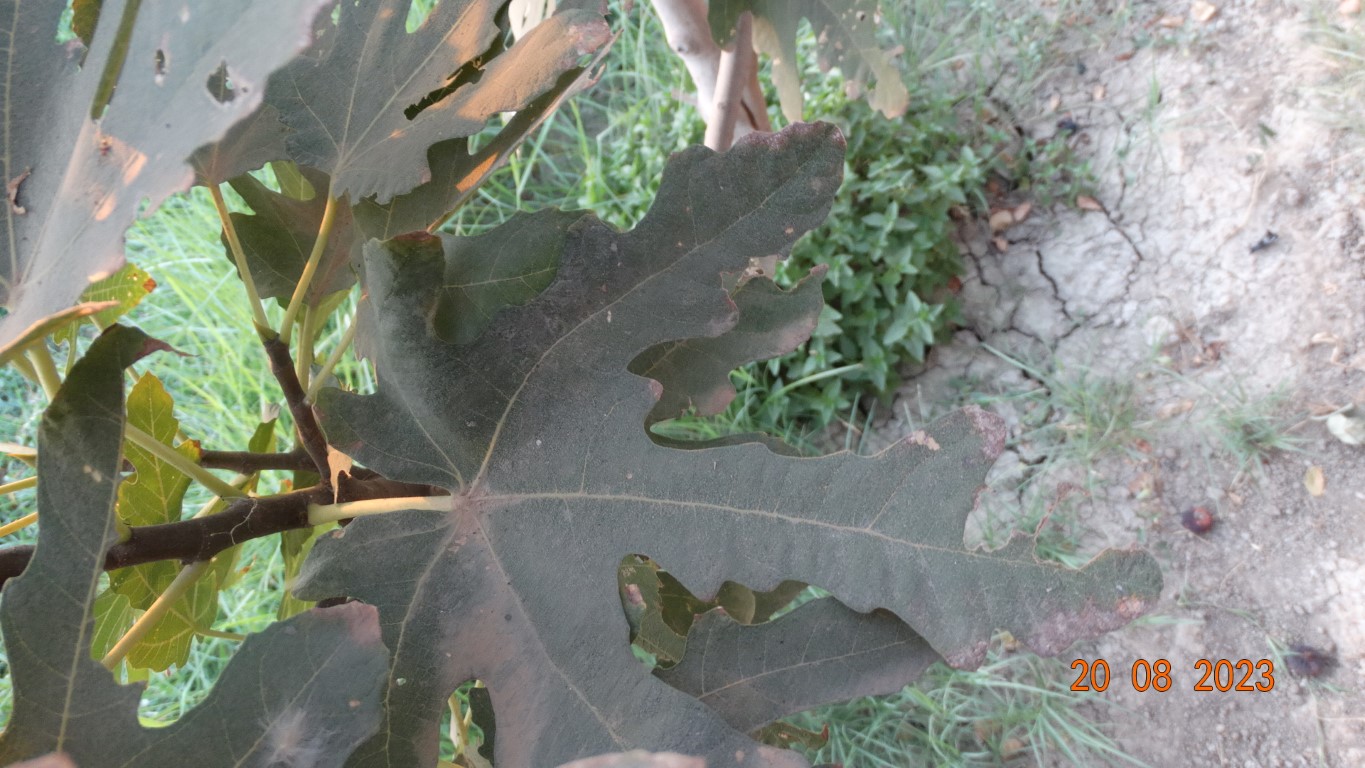
Label: infected